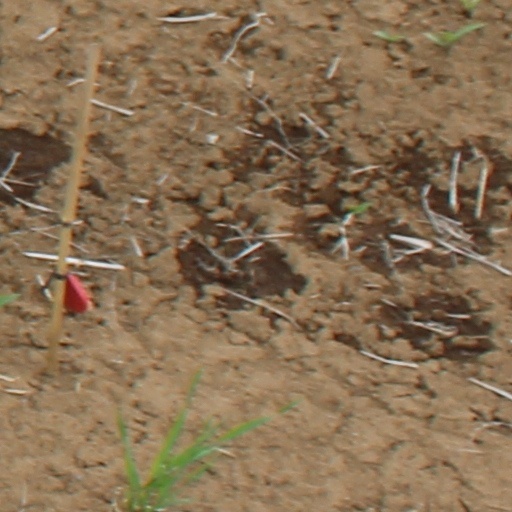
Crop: wheat